Großschirma

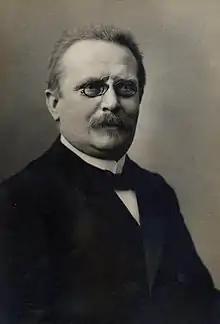
Friedrich Wilhelm Putzger around 1900

Otto Rühle (1874–1943) born in Siebenlehn. Foremost radical Marxist associated with Rosa Luxemburg and Alfredd Ardler.